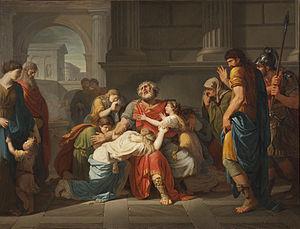
Œdipe roi est une tragédie grecque de Sophocle, représentée entre 430 et 420 av. J.-C. Elle met en scène la découverte par Œdipe de son terrible destin. Alors qu'il a accédé au trône de Thèbes après avoir triomphé de l'énigme du Sphinx, l'enquête qu'il mène afin de découvrir la cause de la peste envoyée par Apollon sur la ville le conduit à découvrir que le responsable de l'épidémie n'est autre que lui-même : il est coupable à la fois de parricide et d'inceste, car il a, sans le savoir, tué son père, Laïos, et épousé sa mère, Jocaste.
Bénigne Gagneraux, né à Dijon le 24 septembre 1756 et mort à Florence le 18 août 1795, est un peintre et dessinateur néo-classique français.